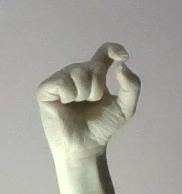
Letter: fa